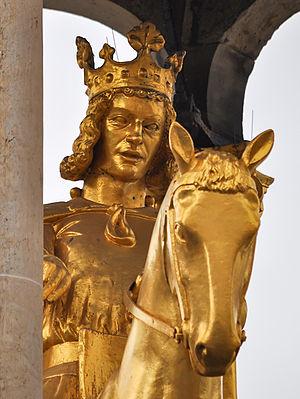
Magdebourg, en allemand Magdeburg, est une ville d'Allemagne orientale, capitale du Land de Saxe-Anhalt, sur les rives de l'Elbe. En 2011, sa population s'élève à 228 910 habitants.